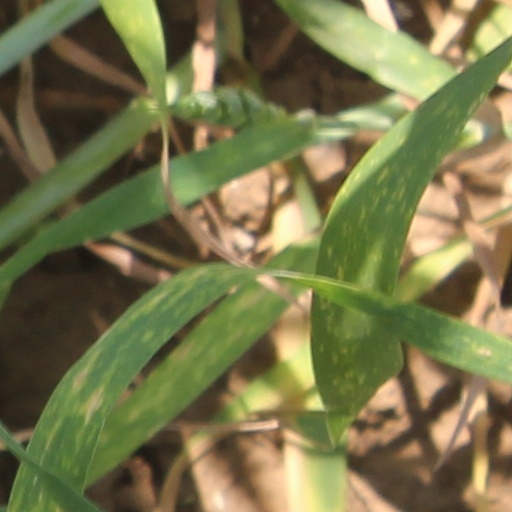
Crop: wheat